Asian Americans in arts and entertainment

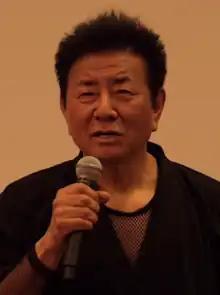
Sho Kosugi in 2018

Sho Kosugi achieved stardom in the United States and internationally during the 1980s. After thrilling audiences as the third lead and villain in "Enter the Ninja" (1981), he was given the solo lead starring role as the hero in the follow-up film "Revenge of the Ninja" (1983). Like Bruce Lee did with Kung Fu in the 1970s, Sho Kosugi ignited a worldwide Ninja craze in the 1980s with his films. And similar to the Bruceploitation phenomenon that followed Lee's death, many copy-cat ninja films were made following the worldwide popularity of Sho's early ninja films. A number of films produced in Hong Kong and Taiwan even used Sho's image on their posters and home video covers, despite the fact that Mr. Kosugi was not involved in these productions. Sho's image as a ninja was used and continues to be used on unsanctioned T-shirts, posters, fans, collectibles, and even Video game covers like The Last Ninja. Following his starring role in "Revenge of the Ninja", he would go on to be the lead star in 6 more American films: "" (1984), "9 Deaths of the Ninja" (1985), "Pray For Death" (1985), "Rage of Honor" (1987), "Black Eagle" (1988), and "Journey of Honor" (1991) which he also produced and co-wrote. He also received "special appearance" credit in the American films "Aloha Summer" (1988) and "Blind Fury" (1989), and was the third lead in the Japanese film "Kyokuto Kuroshakai" (1993). Sho also co-starred in the NBC TV series "The Master" where he played double-duty as the lead villain and also doubled for actor Lee Van Cleef in most of the fight scenes. Along with his on-screen work, Sho also served as fight choreographer, ninja technical advisor, and stunt coordinator on many of his projects. He also directed two V-cinema movies in Japan starring his son Kane Kosugi. While working in Japan, Sho also had a high-profile role in the prestigious long-running NHK Taiga Drama TV series "Ryūkyū no Kaze (Dragon Spirit)" (1993) and was a special guest star in 2 episodes of 1994–1995 TV series Ninja Sentai Kakuranger, part of the long running Super Sentai series. After 16 years off the silver screen, Sho returned as the lead villain in "Ninja Assassin" (2009) produced by Hollywood heavyweights the Wachowskis, Joel Silver and Grant Hill, and directed by James McTeigue: ""If you've ever watched any ninja films from the 1980s, you know that Sho Kosugi is the ninja; he is the man,"" asserts McTeigue.